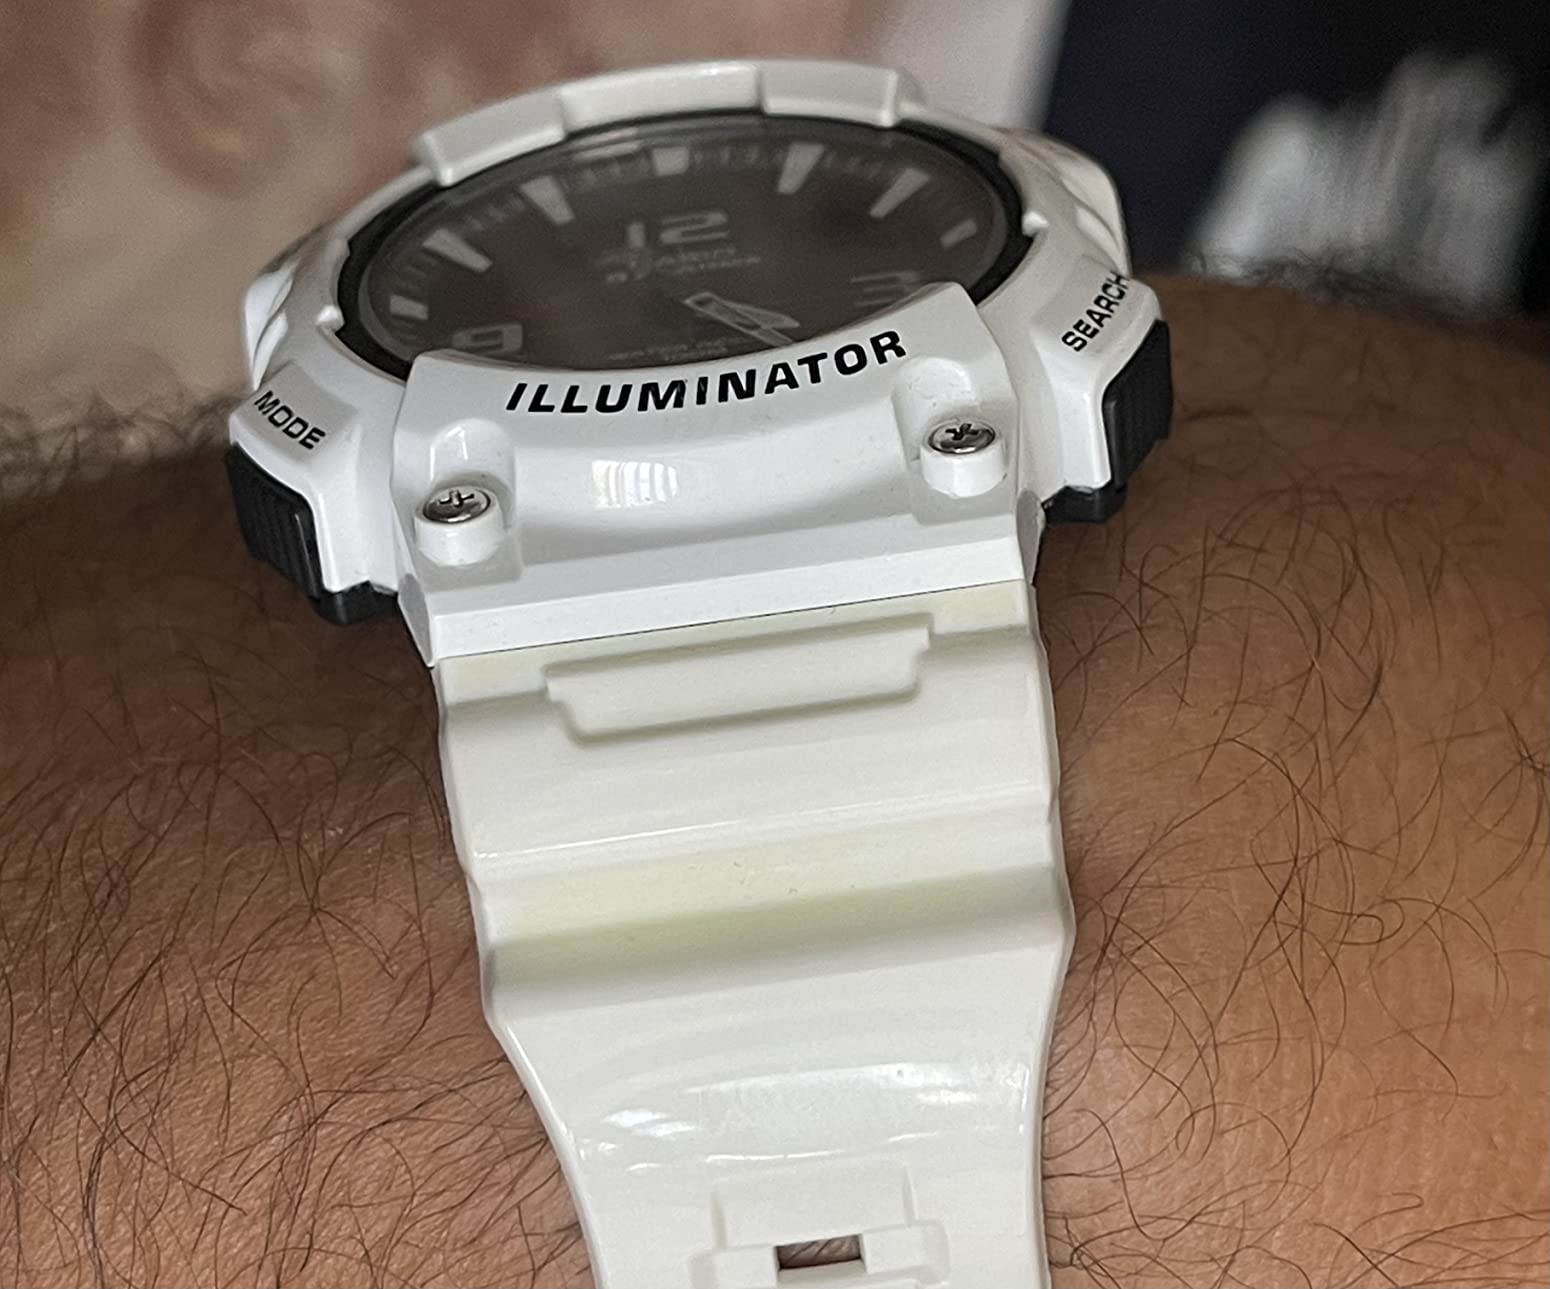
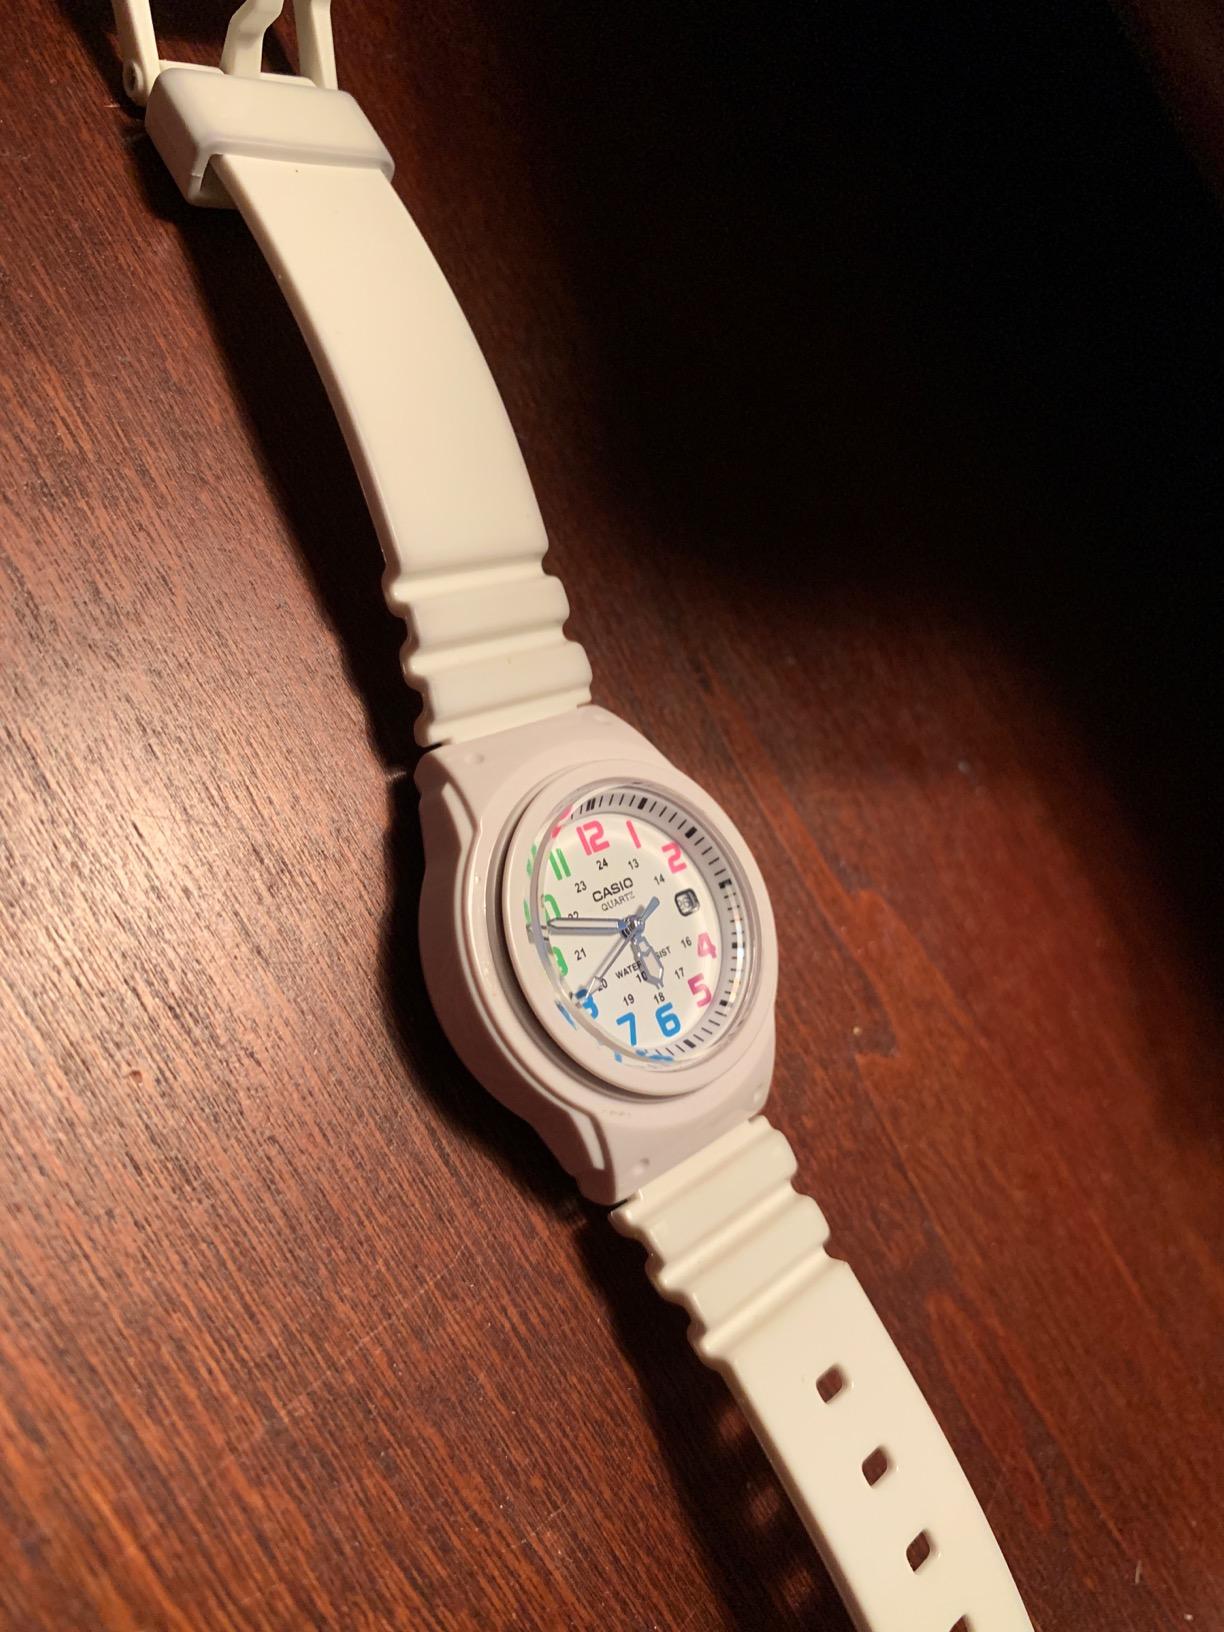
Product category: accessories_watch
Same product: no